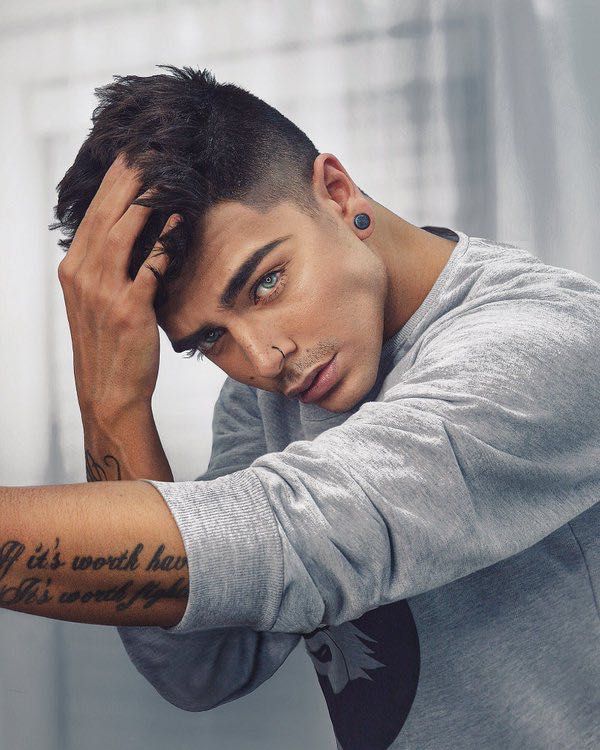
Gender: men